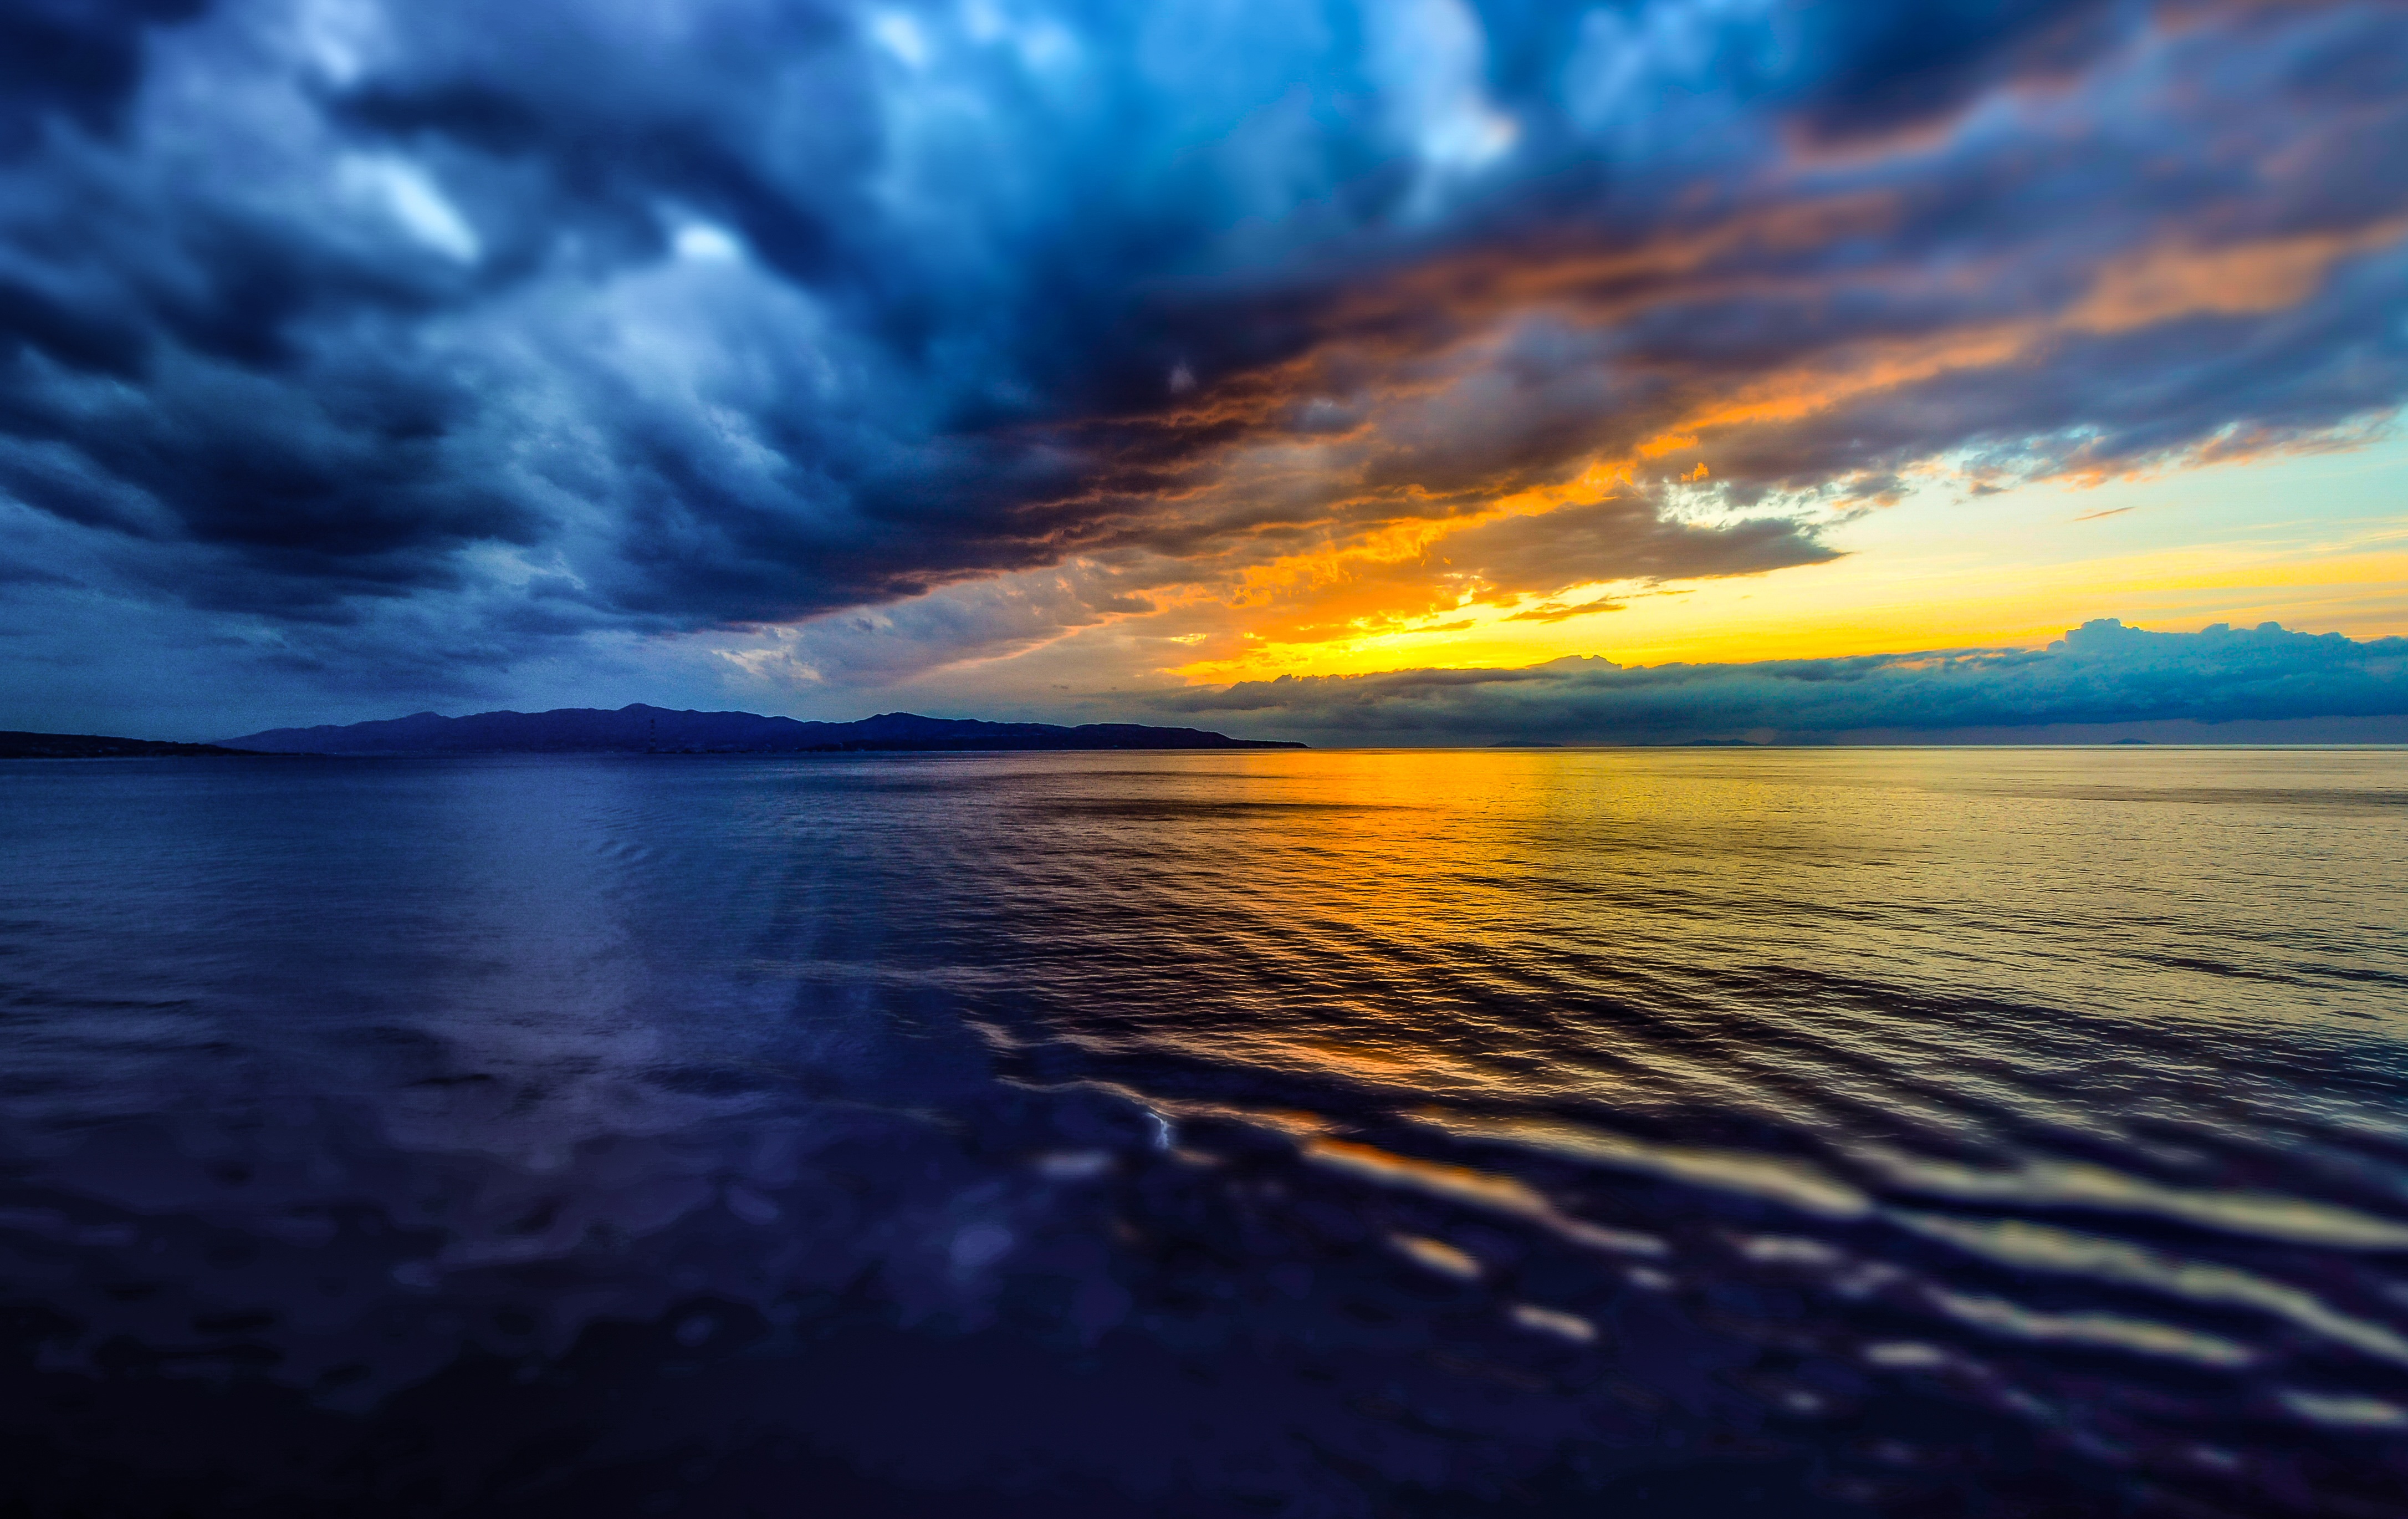
beach, sea, coast, water, ocean, horizon, cloud, sky, sunrise, sunset, sunlight, morning, shore, wave, dawn, atmosphere, dusk, evening, reflection, mediterranean, italy, waves, clouds, sicily, afterglow, meteorological phenomenon, wind wave